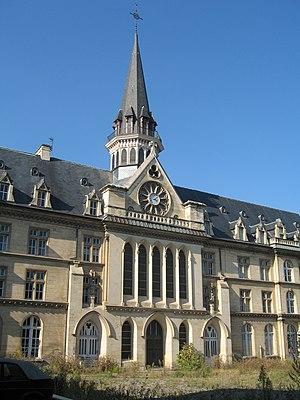
Ancienne chapelle du Bon Sauveur depuis la grande cour
Saint-Ouen, autrefois appelé Villers, est un quartier de Caen.
L'établissement public de santé mentale de Caen, précédemment nommé Le Bon Sauveur, puis Centre hospitalier spécialisé de Caen est un ancien couvent transformé en hôpital psychiatrique à partir du XIXᵉ siècle par la Congrégation des Filles du Bon Sauveur fondée dans la première partie du XVIIIᵉ siècle.
Cet article recense les monuments historiques de Caen et de son agglomération, en France.
Caen est une commune française du Nord-Ouest de la France en Normandie. Préfecture du département du Calvados, elle était jusqu'au 1ᵉʳ janvier 2016 le chef-lieu de l'ancienne région Basse-Normandie. Depuis 2016, elle est le siège du conseil régional de Normandie et donc la capitale politique de la région tandis que Rouen avec le siège de la préfecture est la capitale administrative. La Normandie présente donc, à l'instar de la Bourgogne - Franche-Comté, la particularité de posséder une gouvernance « bicéphale ».